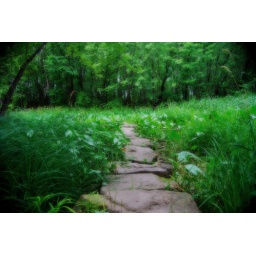
stepping stone path thru the green swamp in the state park out side of Belle Plaine